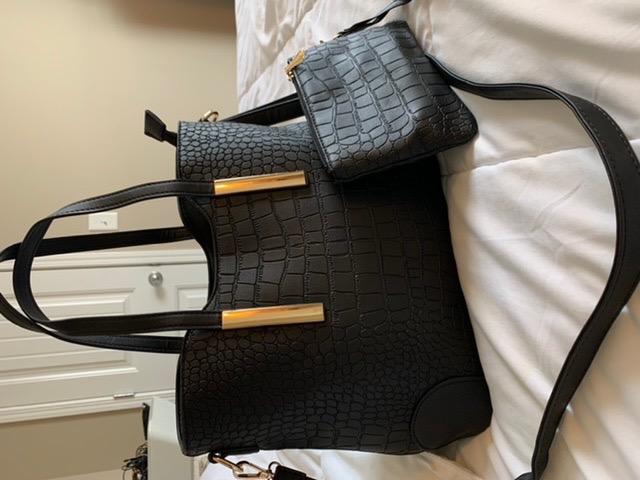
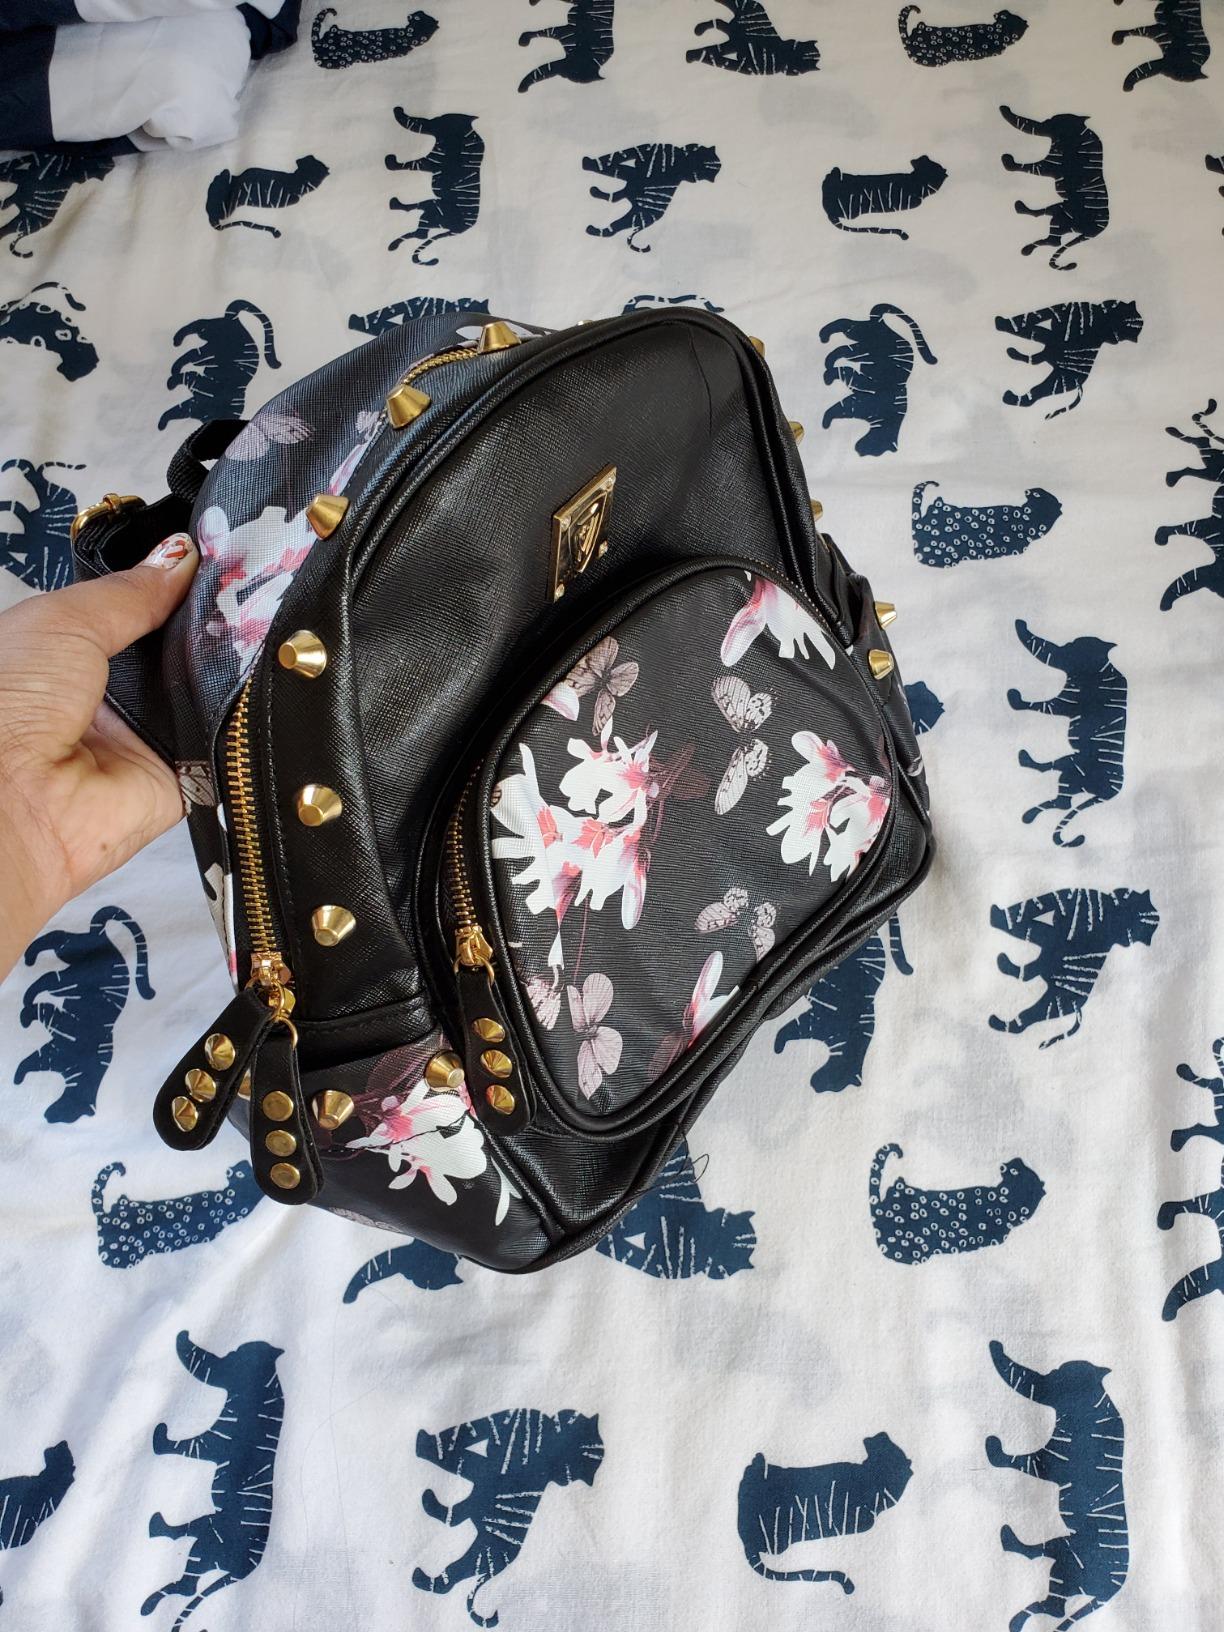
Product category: accessories_handbag
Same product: no